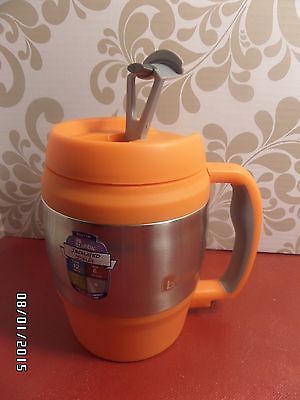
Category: mug